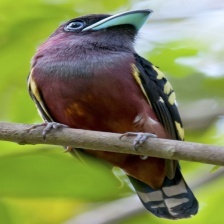
Species: BANDED BROADBILL
Scientific name: EURYLAIMUS JAVANICUS